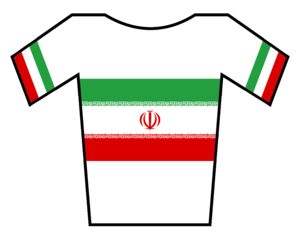
Maillot de champion d'Iran.
Samad Poor Seiedi, né le 15 octobre 1985, est un coureur cycliste professionnel iranien depuis 2008, membre de l'équipe Omidnia Mashhad.
Les championnats d'Iran de cyclisme sur route sont disputés tous les ans.
La 16ᵉ édition du Tour de Corée a eu lieu du 7 au 14 juin 2015. La course fait partie du calendrier UCI Asia Tour 2015 en catégorie 2.1.
La 18ᵉ édition du Tour du Japon a eu lieu du 17 au 24 mai 2015. La course fait partie du calendrier UCI Asia Tour 2015 en catégorie 2.1.